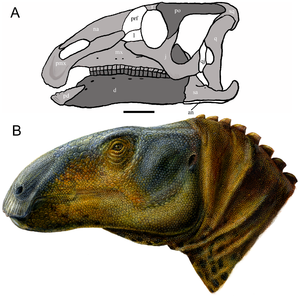
Eolambia est un genre éteint de dinosaures ornithopodes appartenant à la super-famille des Hadrosauroidea. Il vivait en Amérique du Nord, au début du Crétacé supérieur, au Cénomanien, il y a environ entre 98 Ma.